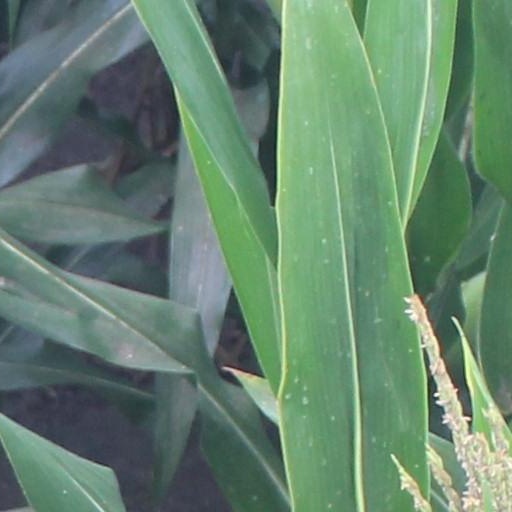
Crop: maize; corn